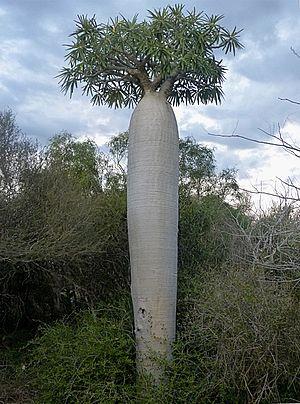
Arboretum d'Antsokay, Tuléar, Madagascar.
L’Arboretum d'Antsokay est un parc botanique situé à 12 km au sud-est de la ville de Tuléar, au sud-ouest de Madagascar.